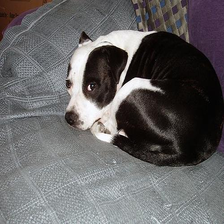
Species: dog
Breed: staffordshire bull terrier